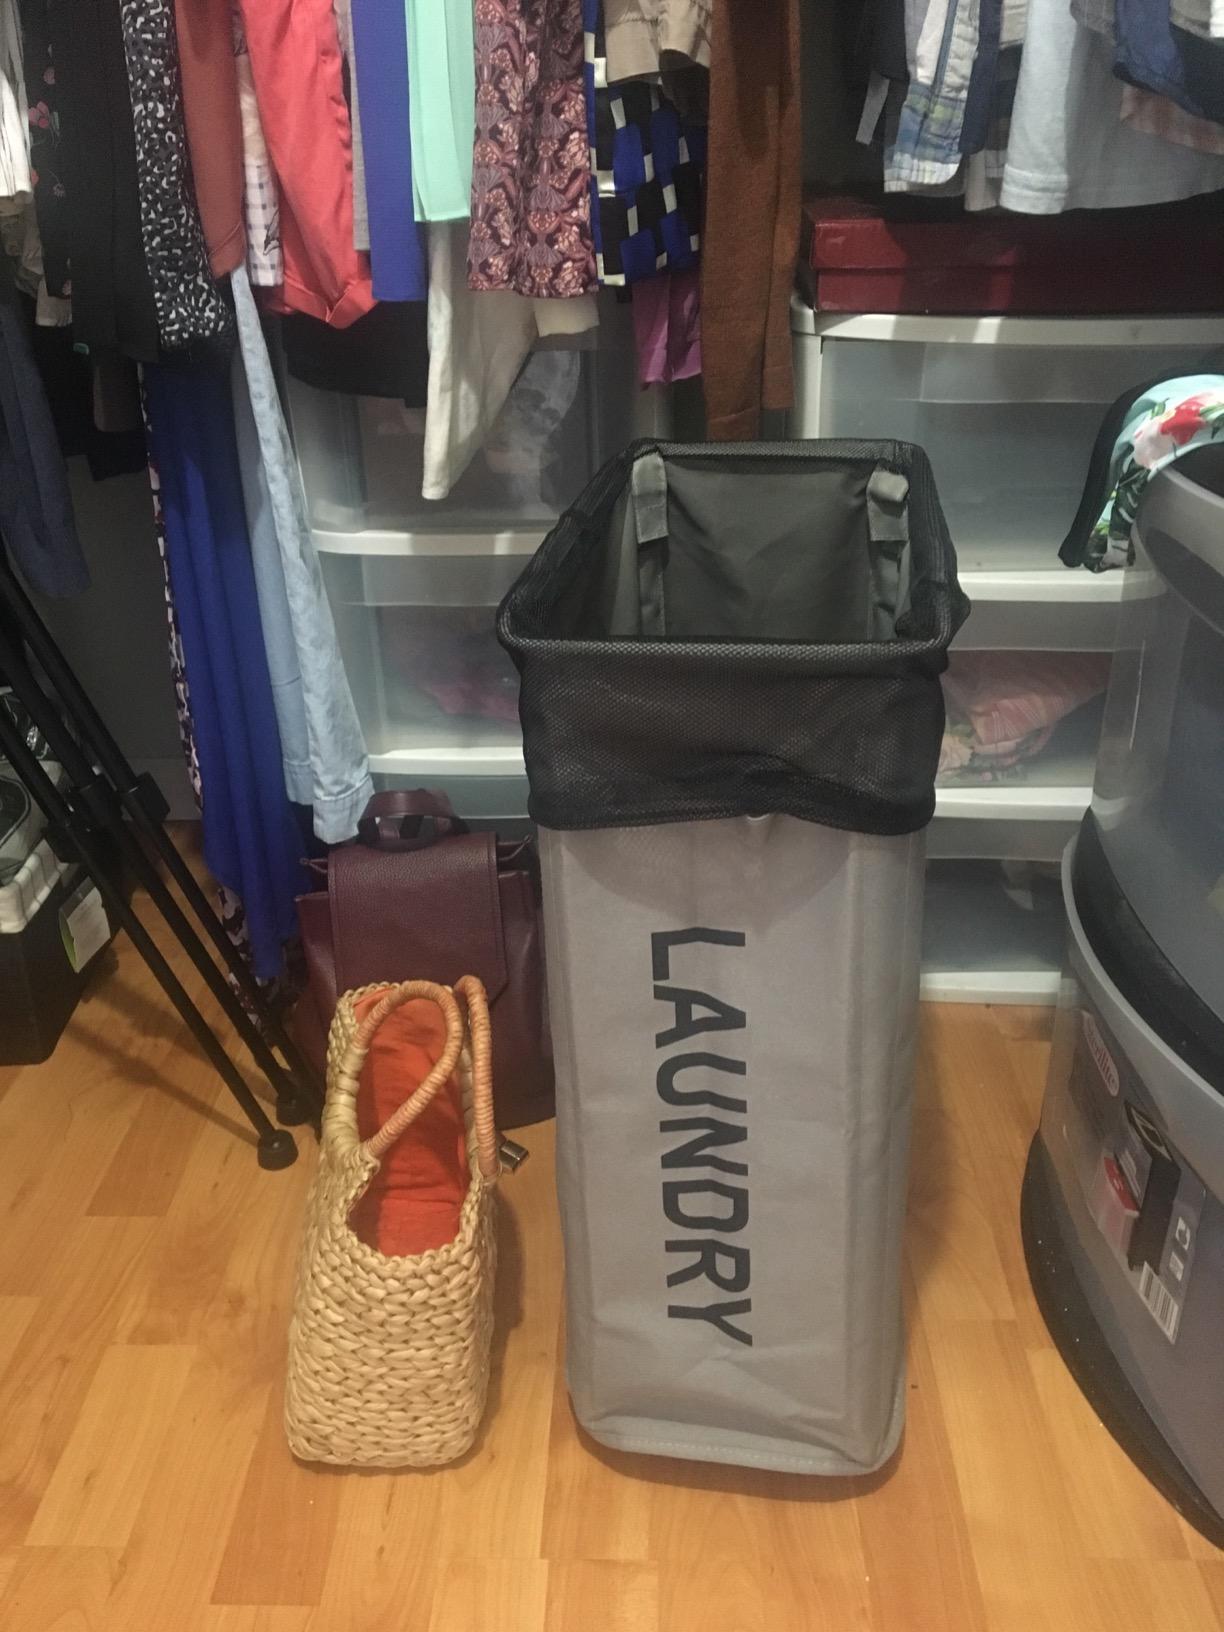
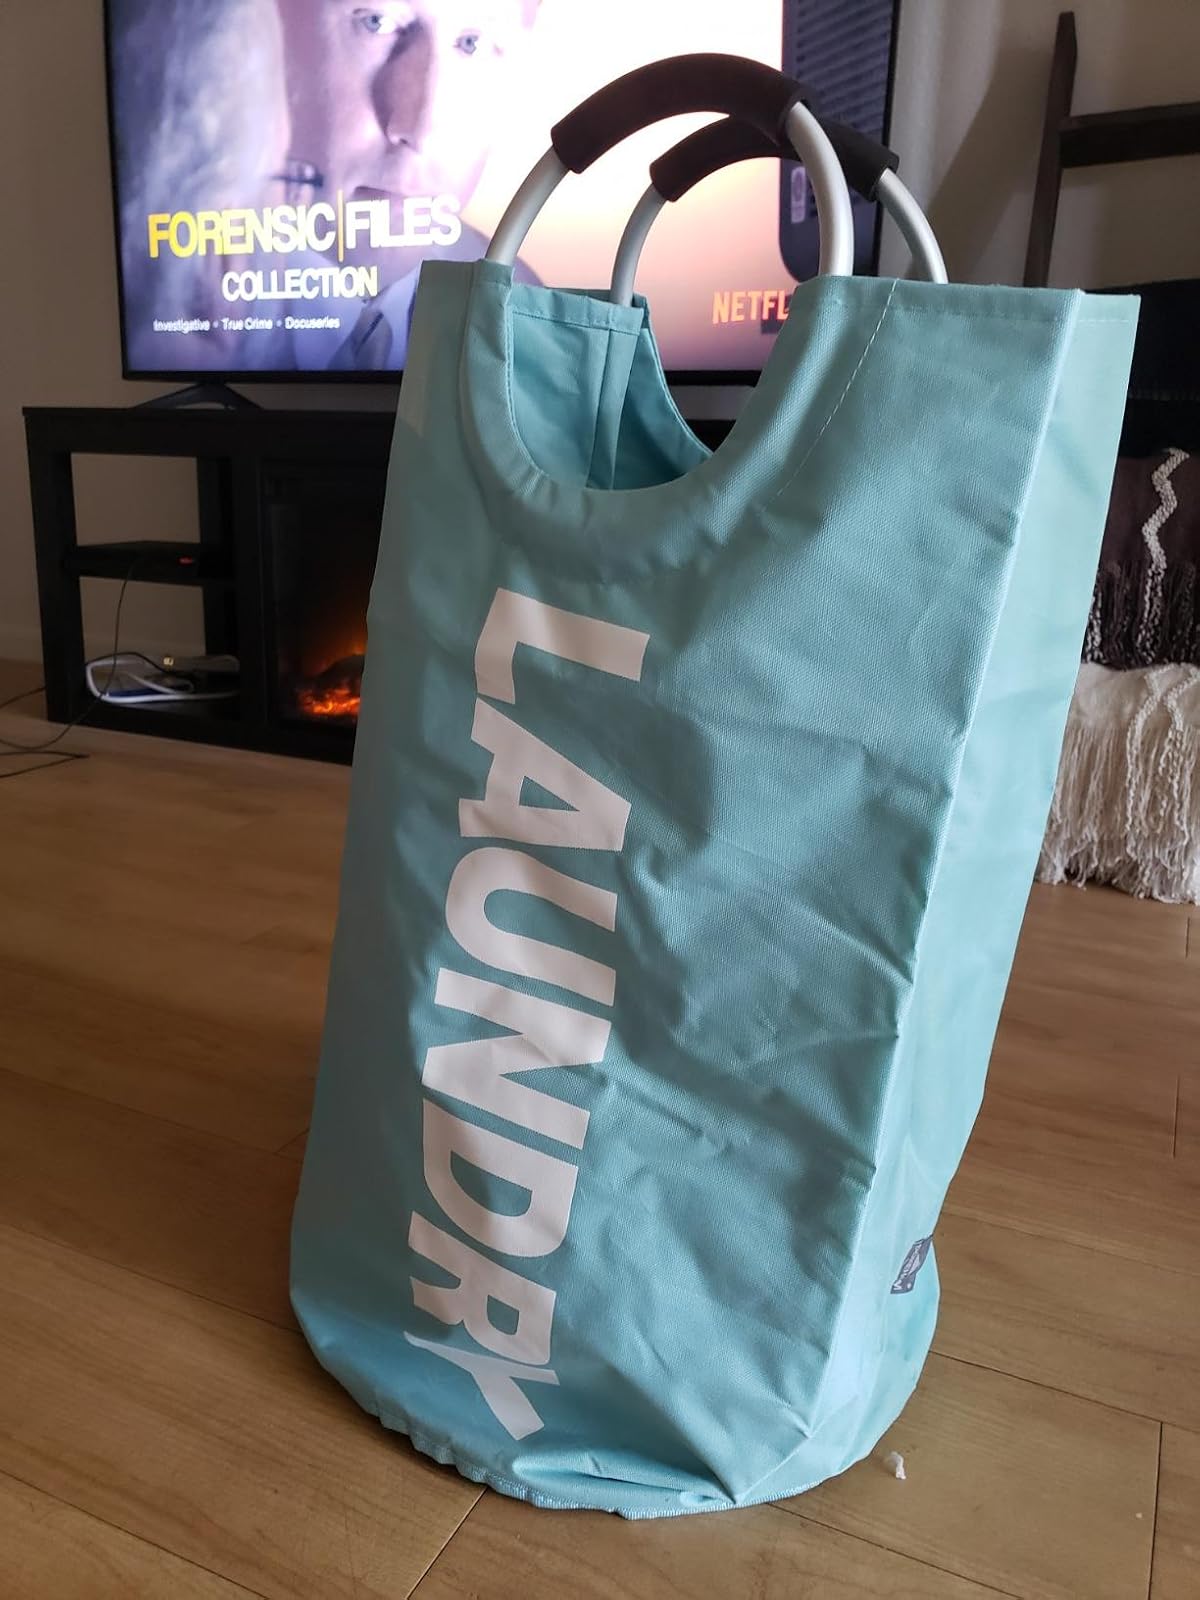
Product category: items_hamper
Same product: no